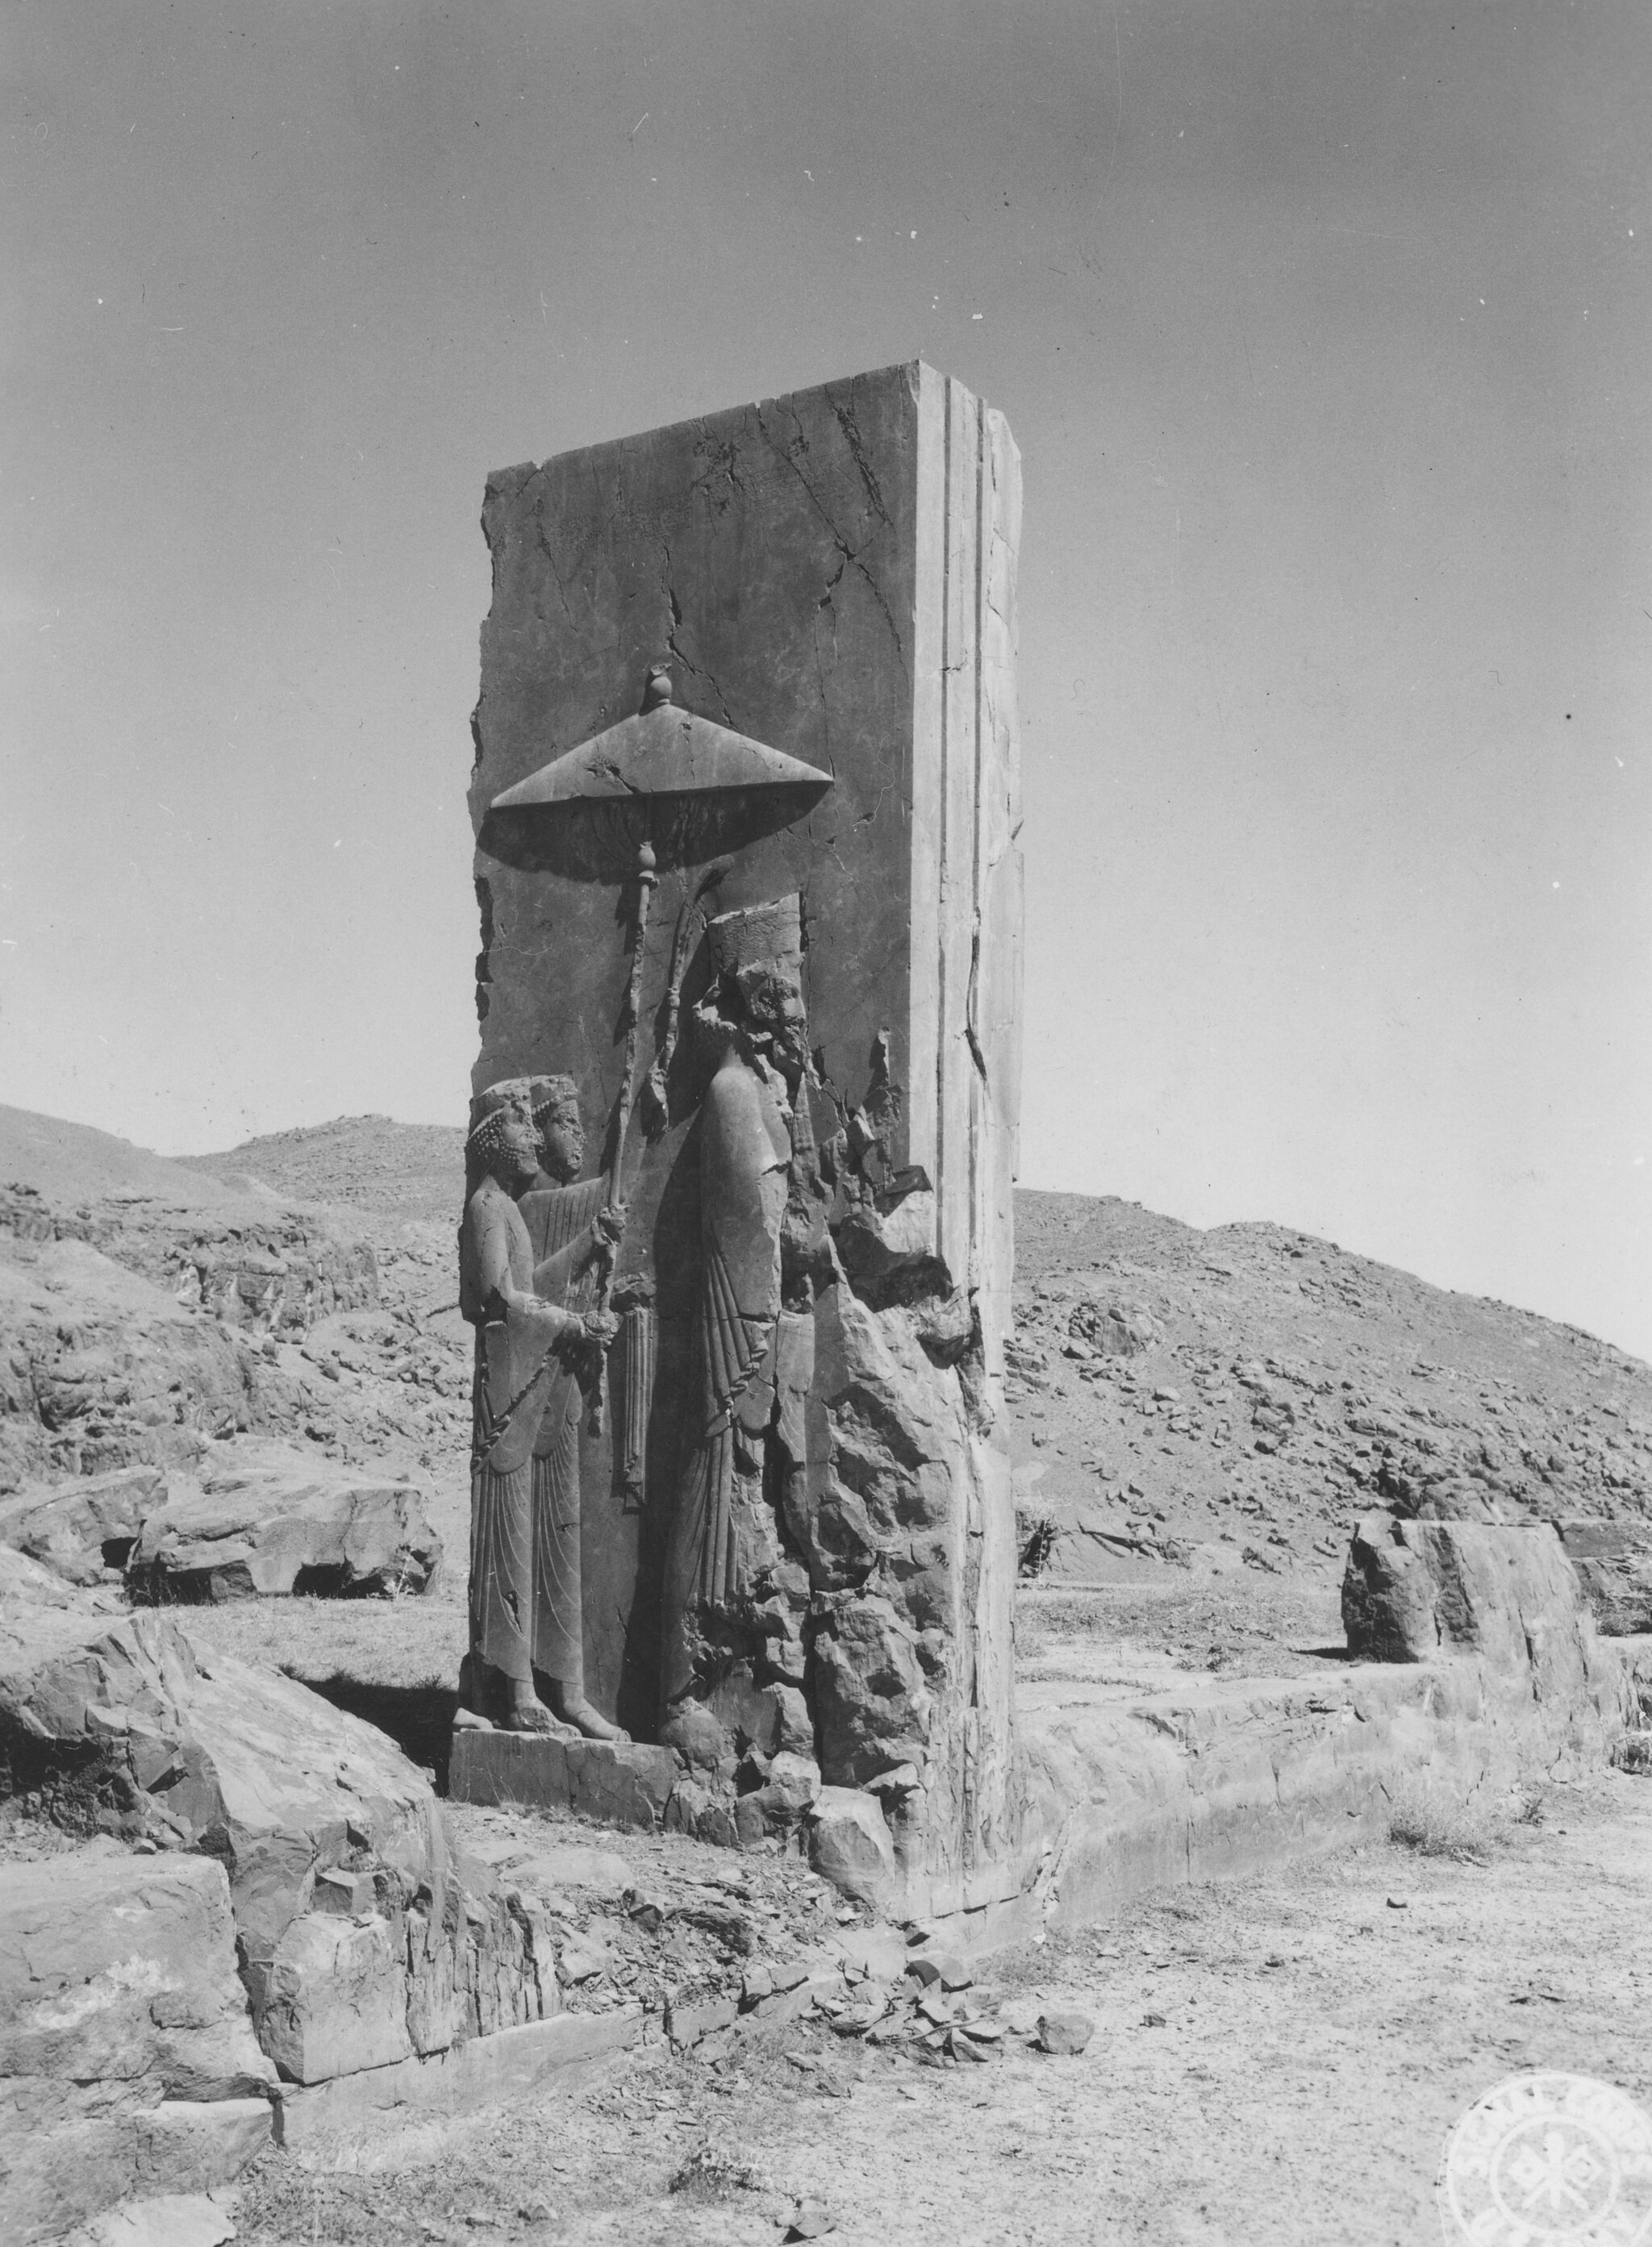
Title: SC 337334 - Persepolis. Palace of Xerxes. (52256758190)
Description: Bas-relief within the Palace of Xerxes depicting Xerxes on throne. In his hand he holds lotus blossom, symbol of immortality and divinity. This derived from the Egyptian. Behind Xerxes are attendants, one holds parasol above Kings head (symbolizing royalty), the other a fly flapper. July, 1945. Photographer: T/5 Covollo
Date: 1945-07-01 00:00
Categories: PD US Army, United States in World War II, 1945 in Iran, Flickr images missing SDC creator, Flickr images missing SDC source of file, Flickr images reviewed by FlickreviewR 2, Persepolis in the 1940s, United States Army Signal Corps photographs, Relief of Achaemenid king at the doorway of Hadish Palace, Persepolis